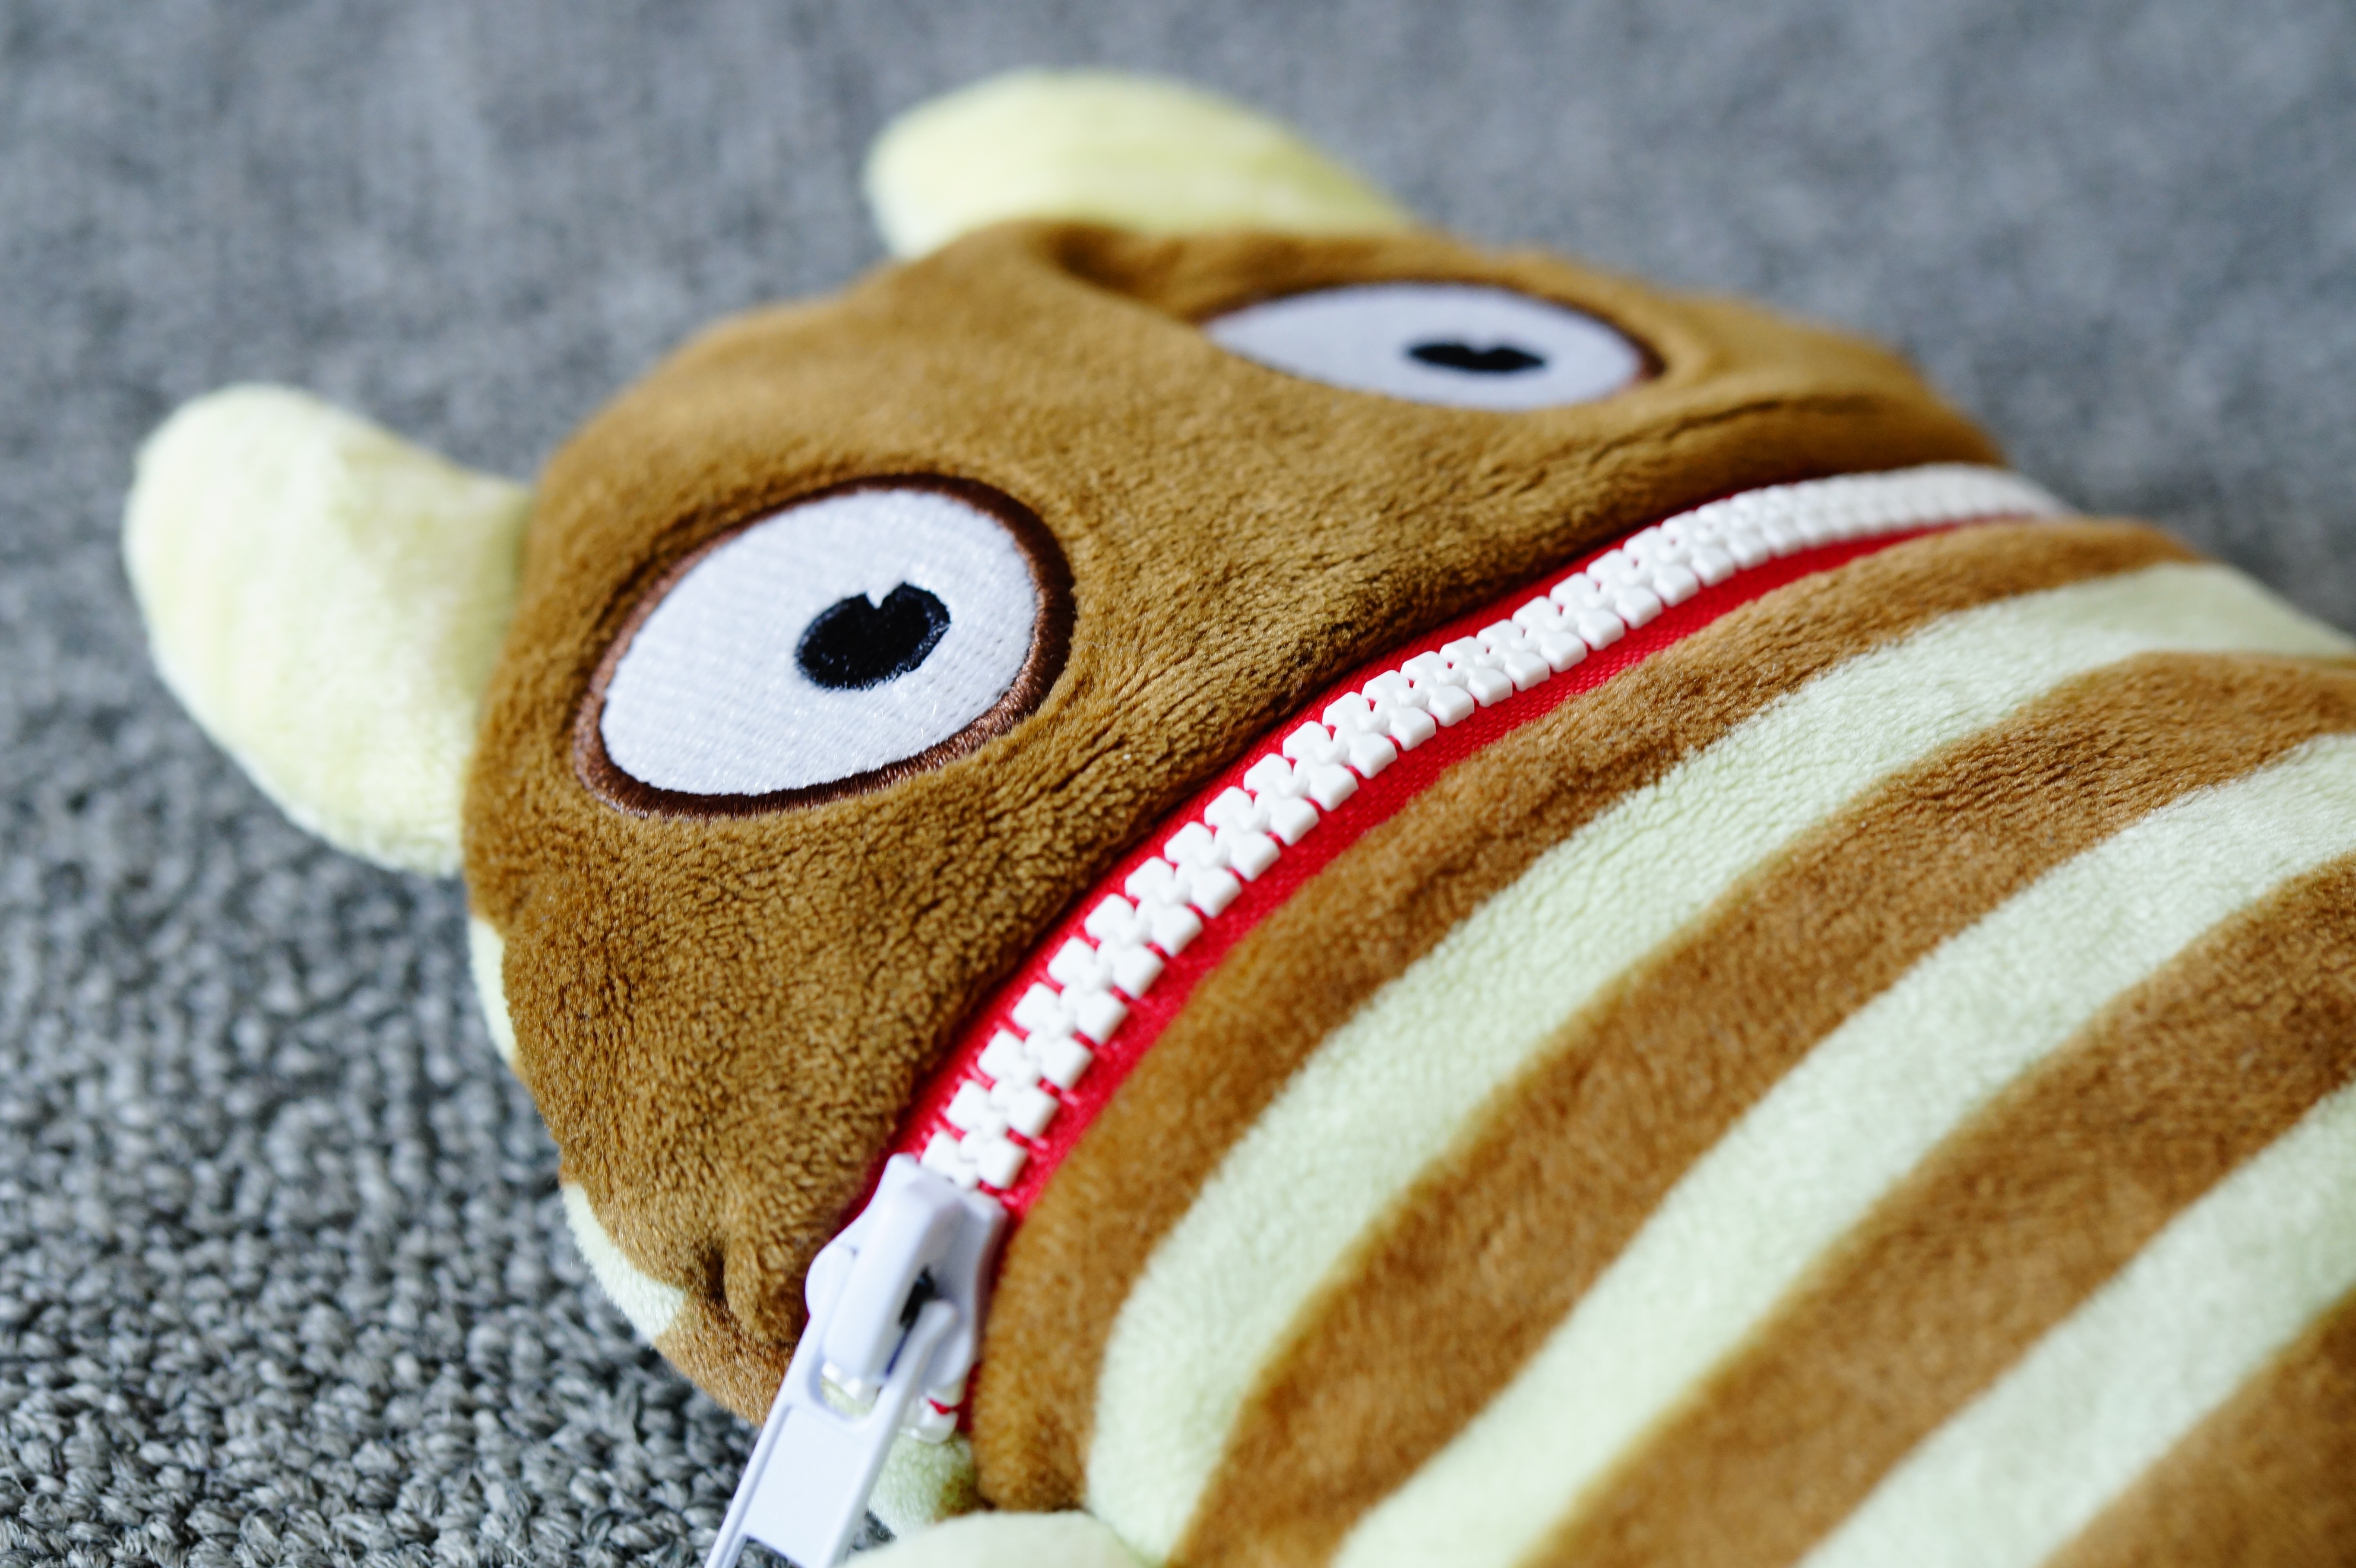
shoe, play, foot, mammal, child, toy, teddy bear, textile, children, toys, monster, soft, plush, stuffed animal, cuddly, snuggle, children toys, concerns, soft toy, stuffed toy, worry about hog